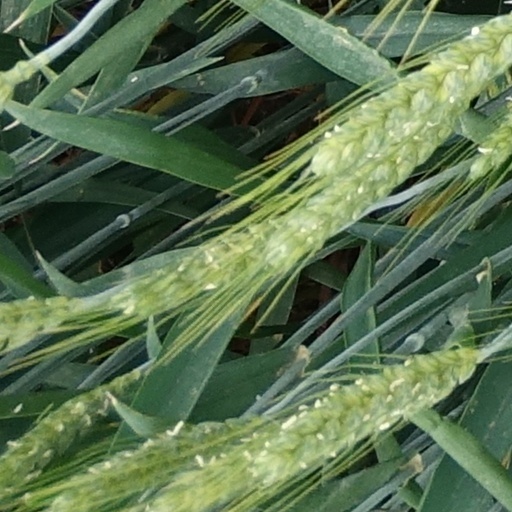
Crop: wheat